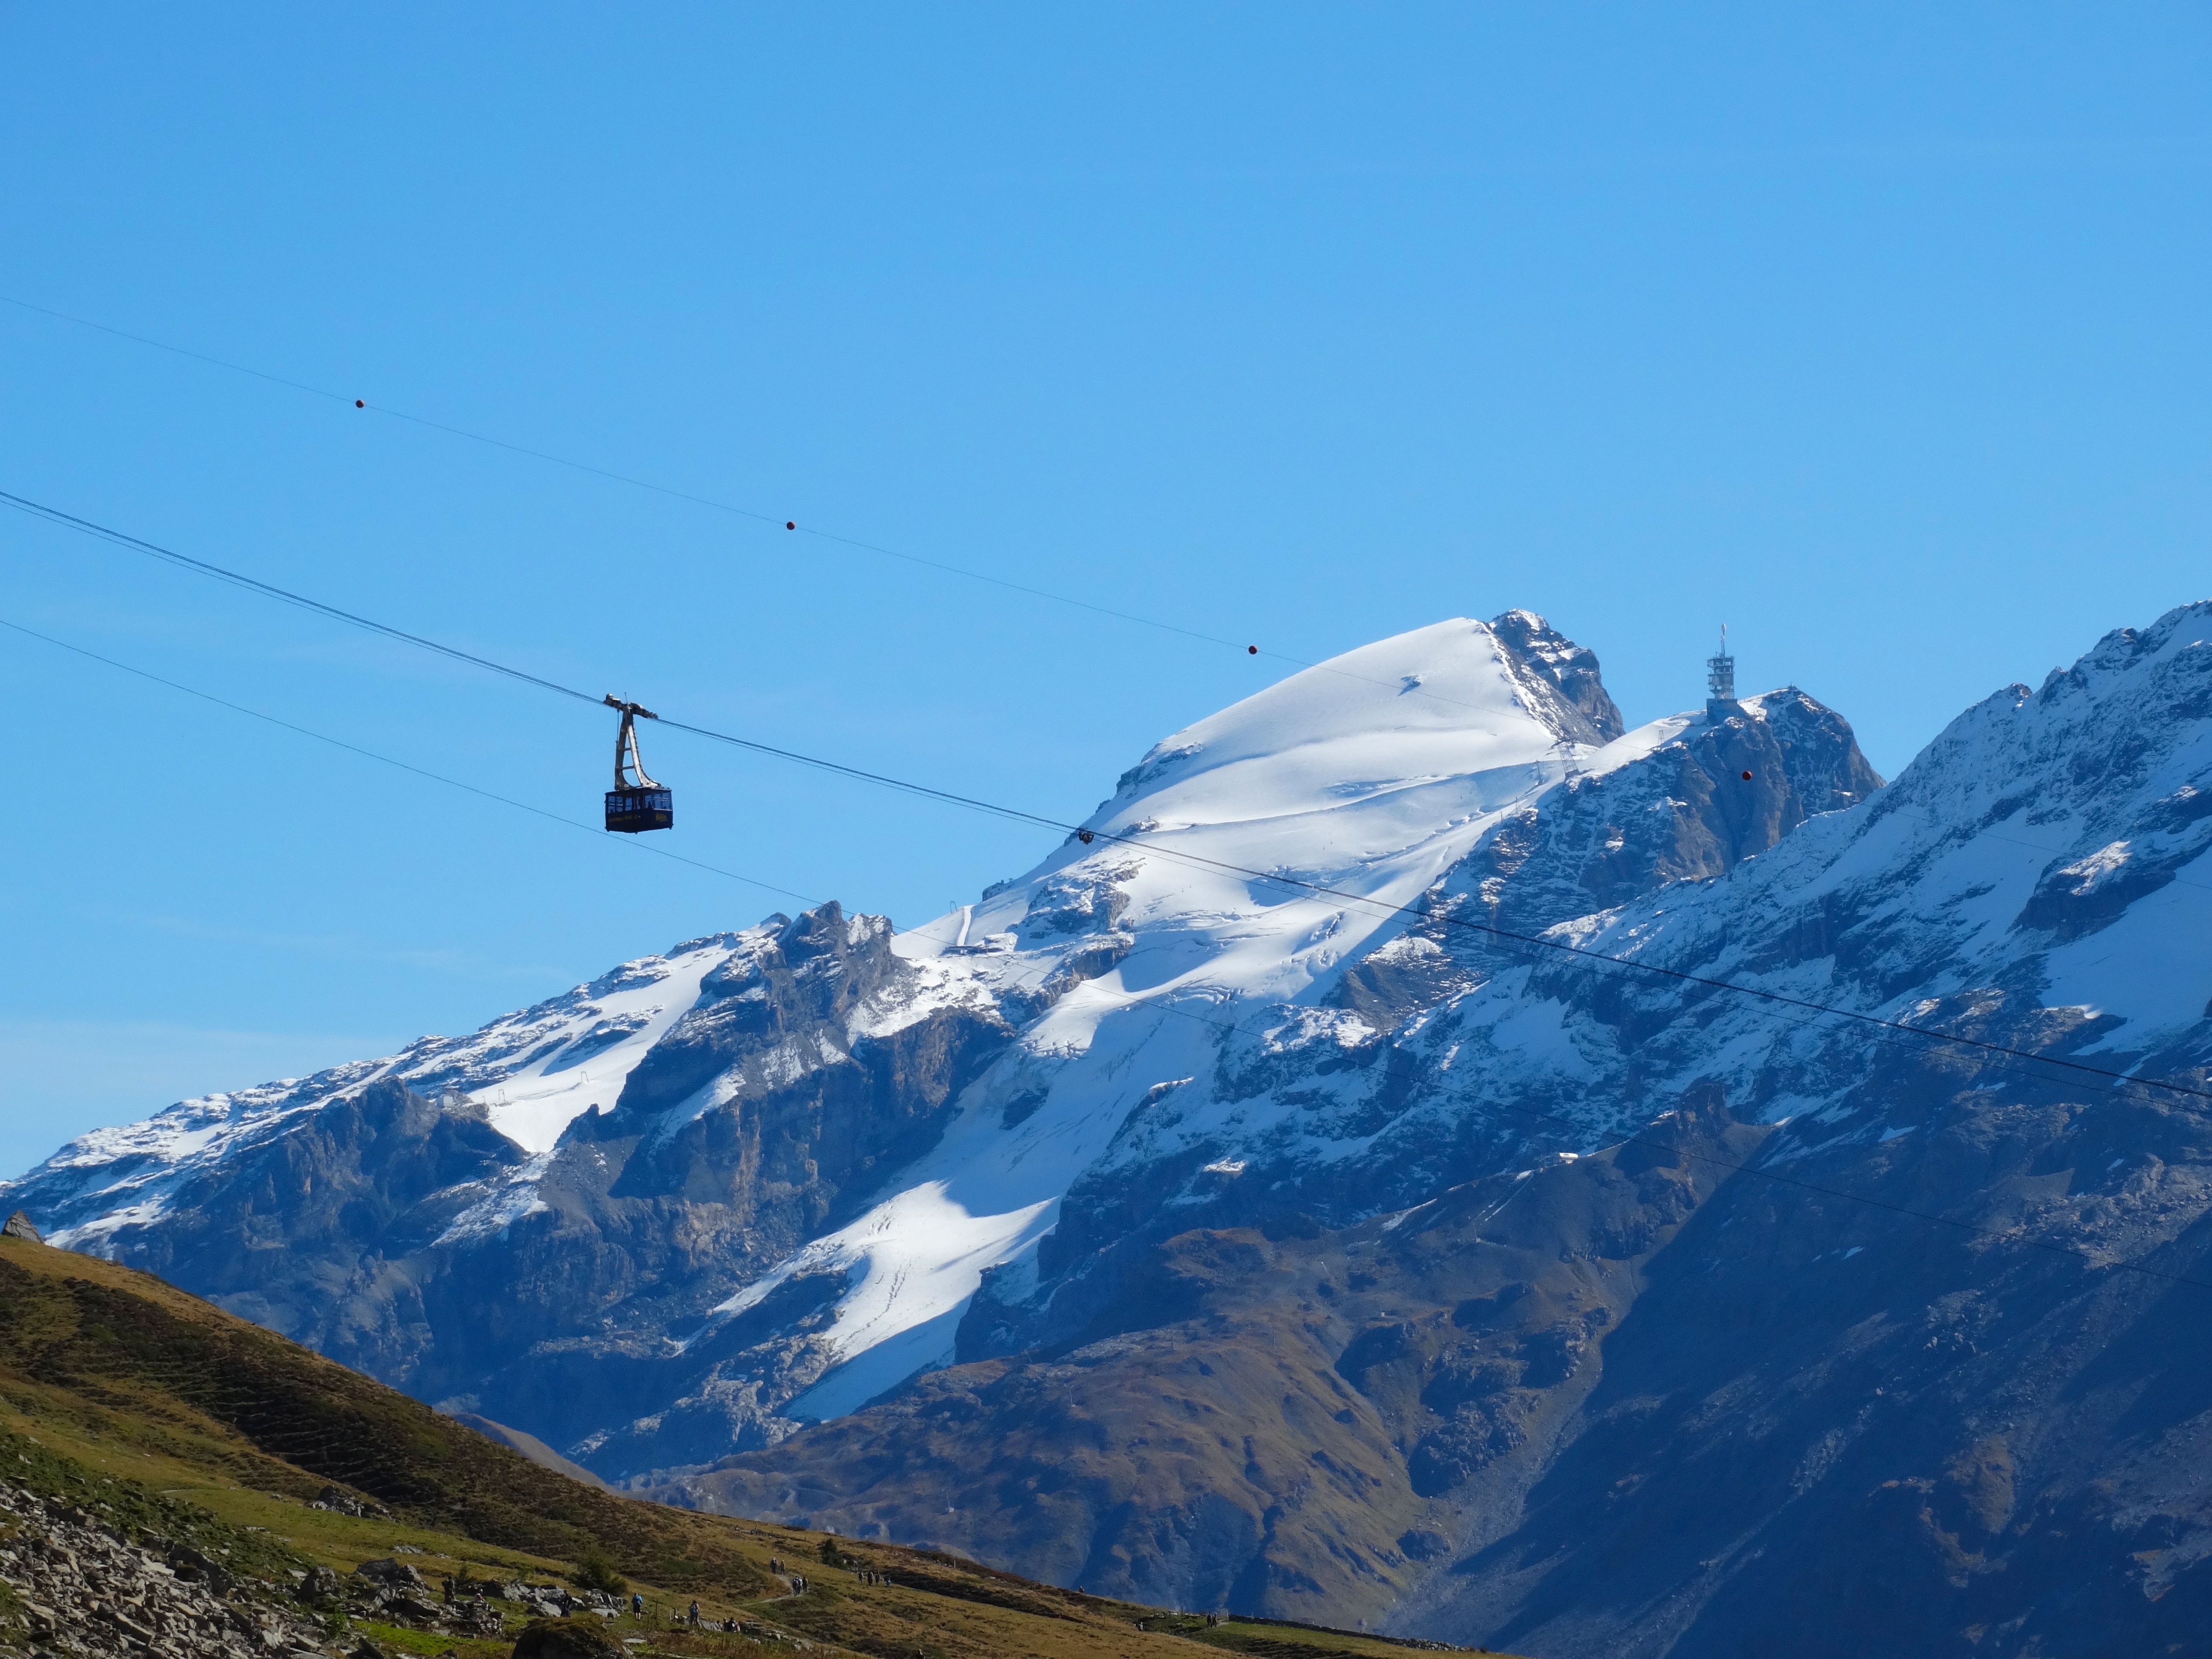
nature, mountain, snow, adventure, mountain range, alpine, extreme sport, ridge, summit, mountain summit, mountaineering, sports, mountains, alps, plateau, switzerland, landform, mountain pass, mountain railway, snow mountains, geographical feature, mountainous landforms, geological phenomenon, melchsee frutt, tannensee